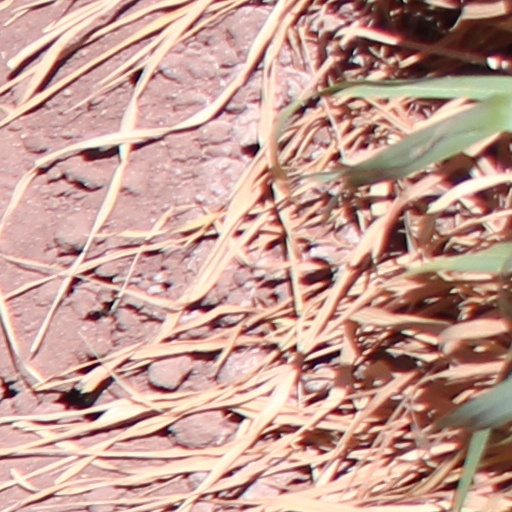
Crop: wheat